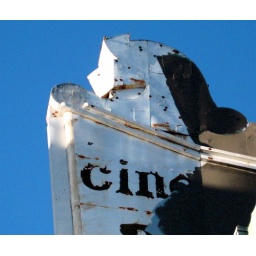
Top of the old Cine Latino sign at 2555 Mission Street in San Francisco. The theater closed in 1987.